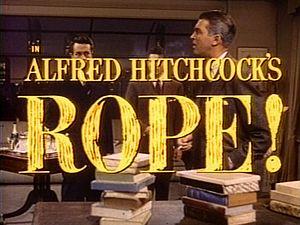
Sir Alfred Hitchcock [ˈælfɹɪd ˈhɪt͡ʃkɒk] est un réalisateur, scénariste et producteur de cinéma britannique né le 13 août 1899 à Leytonstone et mort le 29 avril 1980 à Bel Air.
La Corde est un film américain d'Alfred Hitchcock, sorti en 1948. Il s'agit du premier film tourné en couleur par Alfred Hitchcock.